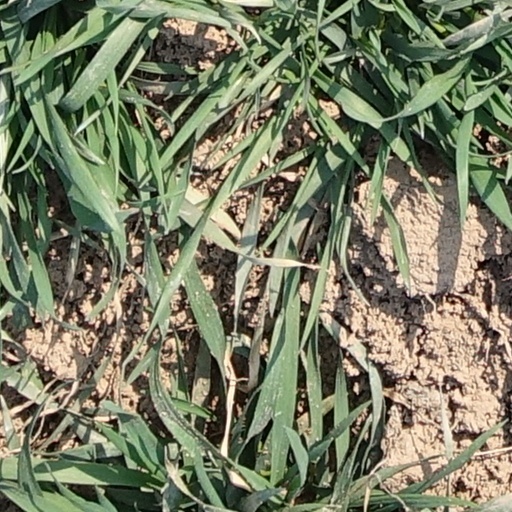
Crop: wheat